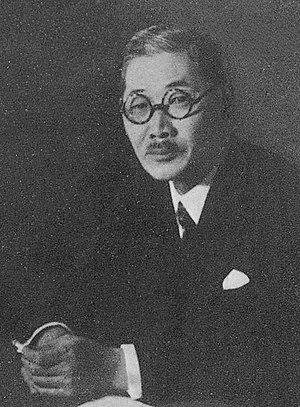
La capitulation du Japon, intervenue officiellement le 2 septembre 1945 avec la signature des actes de capitulation du Japon à Tokyo, met officiellement un terme aux hostilités de la Seconde Guerre mondiale. D'abord favorable à la poursuite du conflit et des négociations avec l'URSS, le gouvernement japonais est forcé par la déclaration de guerre soviétique et les bombardements atomiques d'Hiroshima et Nagasaki d'accepter la reddition et les conditions décidées par les Alliés à la conférence de Potsdam.
Shigenori Tōgō, né le 10 décembre 1882 à Hioki dans la préfecture de Kagoshima au Japon et décédé en prison de la cholécystite à l'âge de 67 ans le 23 juillet 1950 à Tokyo, est un diplomate et homme politique japonais qui fut ministre des Affaires étrangères, ministre des Affaires coloniales et ministre de la Grande Asie orientale au sein du gouvernement de Meiji.
Cette liste présente les ministres des Affaires étrangères du Japon par ordre chronologique.